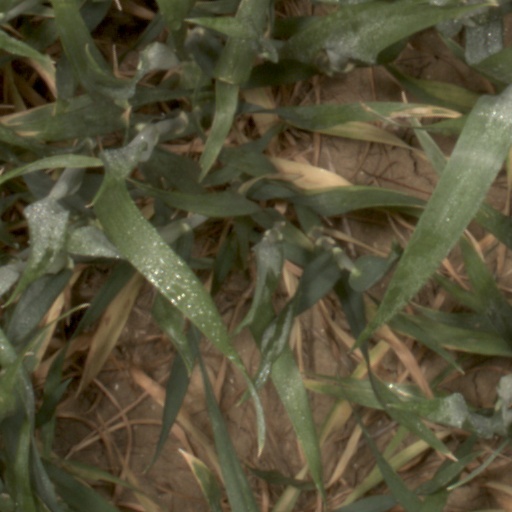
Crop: wheat